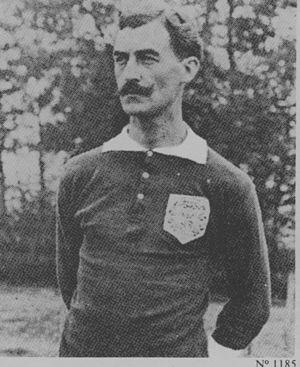
Portrait de fr:Robert Diochon
Robert Gabriel Diochon, né le 9 juin 1883 à Fougères et mort le 14 septembre 1953 à Rouen, est le cofondateur du Football Club de Rouen, dont il est le président emblématique de 1906 à 1907 puis de 1908 à 1953.
Le Football Club de Rouen 1899 est un club de football français, fondé en 1899 à Rouen.